Musiktheater im Revier

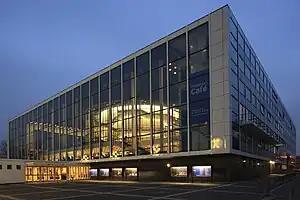
Musiktheater im Revier at night

Musiktheater im Revier (MiR) (Music Theatre in the Ruhr) is the venue for performing opera, operetta, musical theatre and ballet in Gelsenkirchen, Germany. It opened on 15 December 1959; it is listed since 1997 as a protected cultural monument.